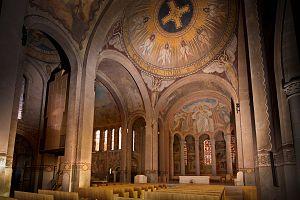
photo Benoît GUEUDET